ASAP (TV program)

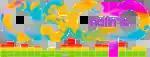
Logo used from November 18, 2018, to August 25, 2024.

After "ASAP Live" in Sydney and the Himig Handog 2018 Grand Finals, it was confirmed through different showbiz websites that the show will undergo a reformat as "ASAP Natin 'To" which also coincides with the entry of Regine Velasquez as one of the show's main hosts. Jasmin Pallera was named as the new supervising producer/business unit head of the show, replacing long-time business unit head Joyce Liquicia. Some of the show's cast were retained contrary to reports that some of them won't be seen on the show. On November 15, 2018, all social media accounts of "ASAP" unveiled the teaser and the new logo of the now revitalized show to be renamed "ASAP Natin 'To". Only the typeface since 2015 continues to be used, and no segments from the previous era were carried over.